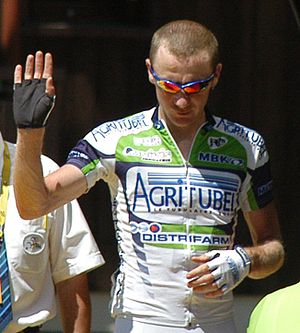
Nicolas Jalabert
Nicolas Jalabert under Tour de France 2007
Nicolas Jalabert er en fransk tidligere professionel cykelrytter. Han blev professionel i 1997 for det franske hold Cofidis. I dag cykler han for Agritubel fordi hans forrige hold Phonak Cycling Team blev opløst efter 2006-sæsonen.